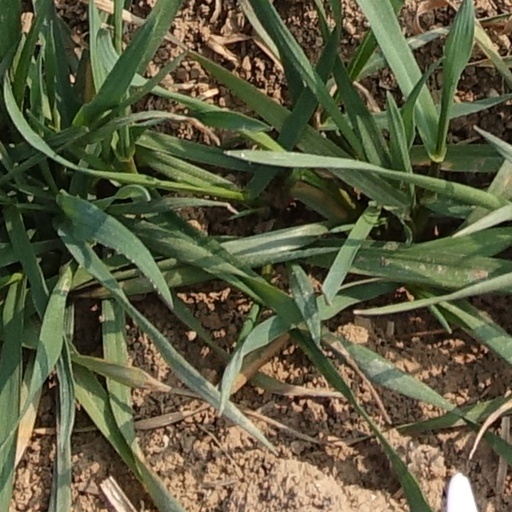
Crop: wheat